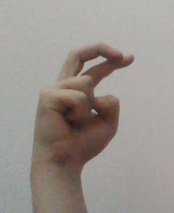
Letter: zay